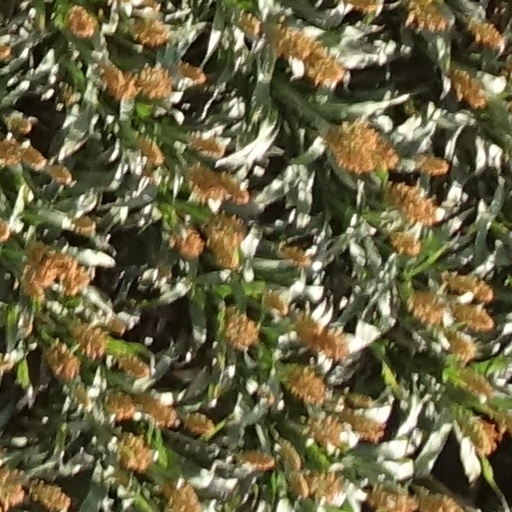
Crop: sorghum